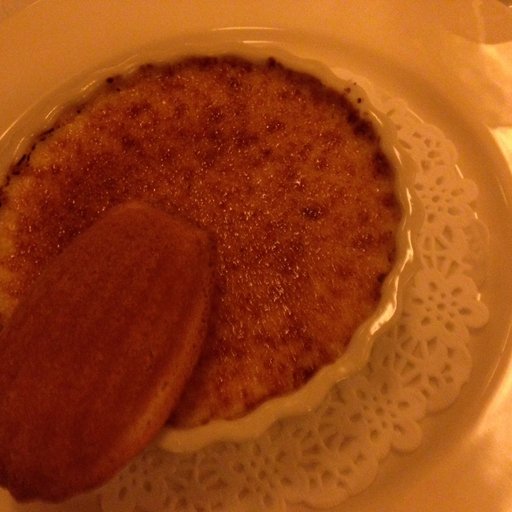
Label: creme_brulee